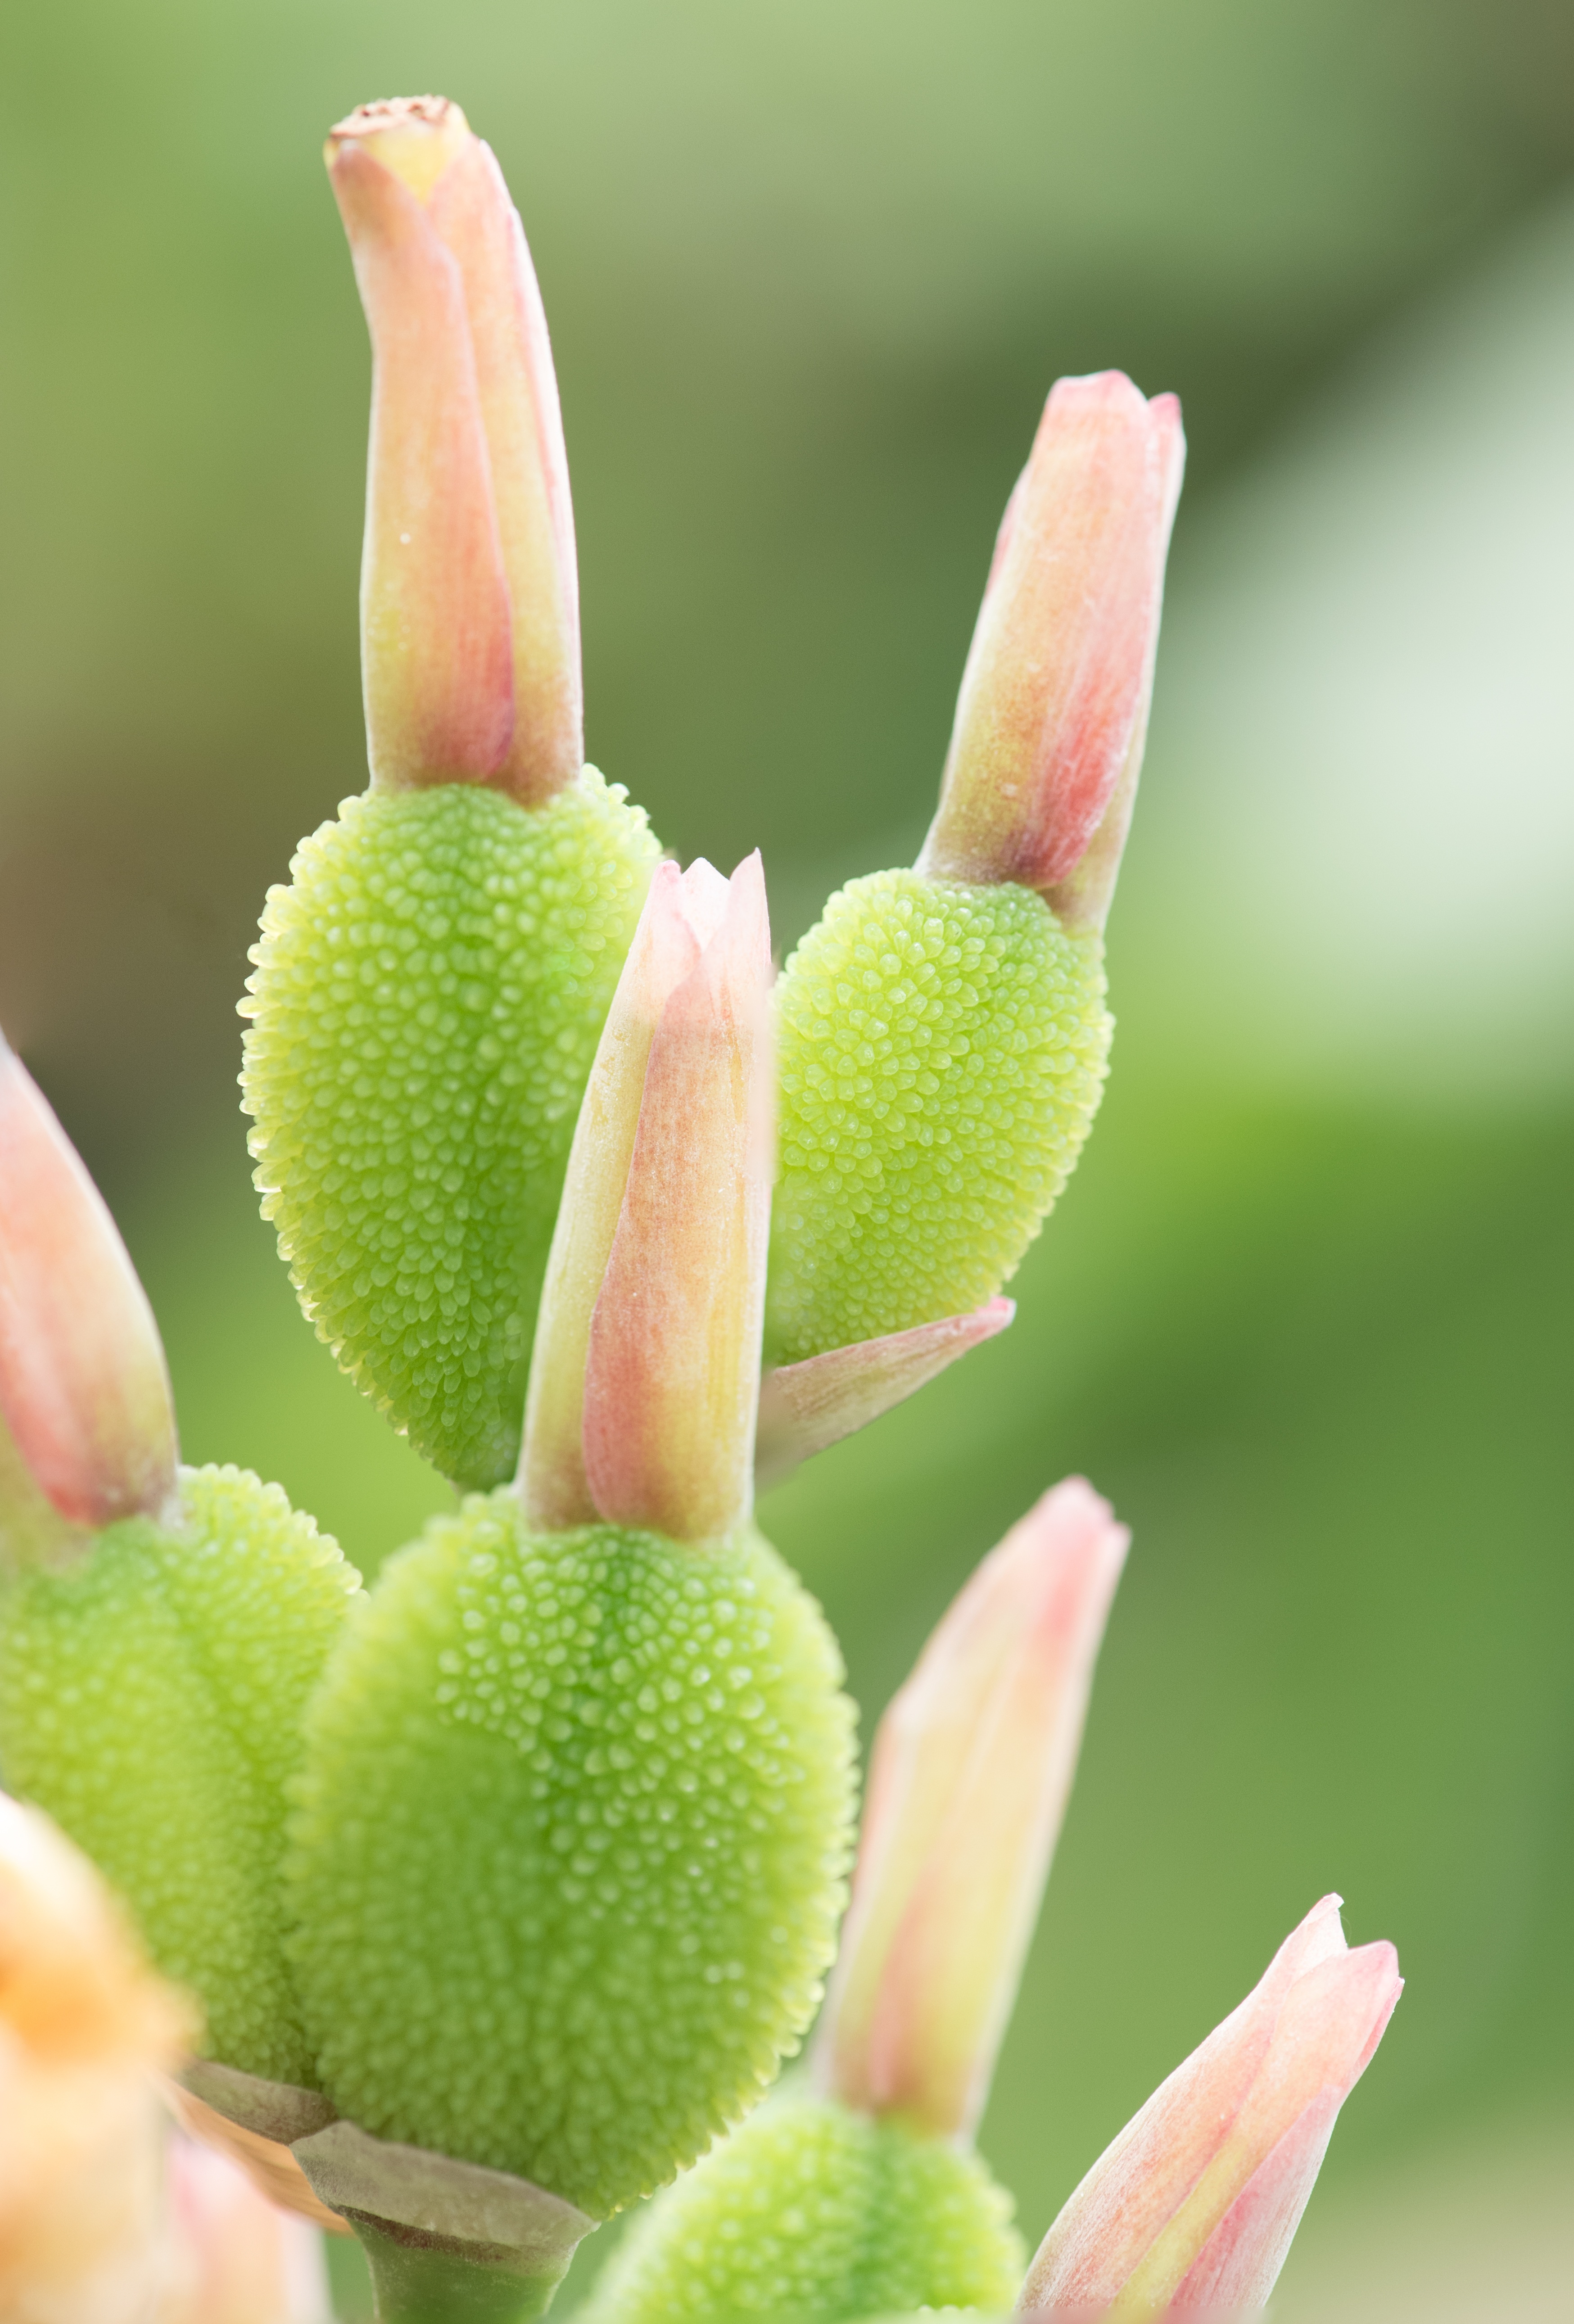
nature, blossom, plant, flower, petal, spring, green, produce, botany, garden, flora, plants, flowers, flowerpot, bud, macro photography, flowering plant, carnivorous plant, plant stem, land plant